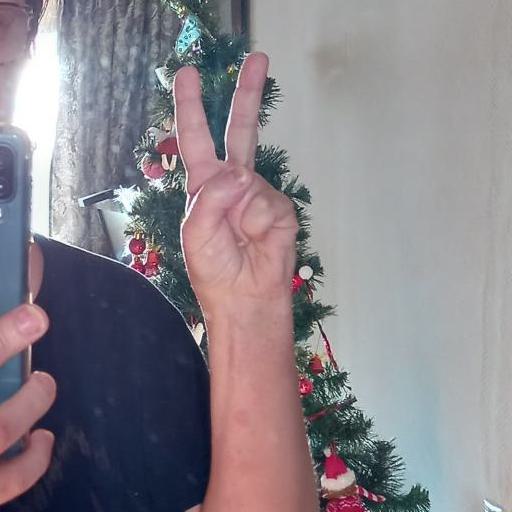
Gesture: peace